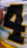
Number: 4